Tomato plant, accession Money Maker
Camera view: vertical (180 deg); turntable rotation: 240 degrees
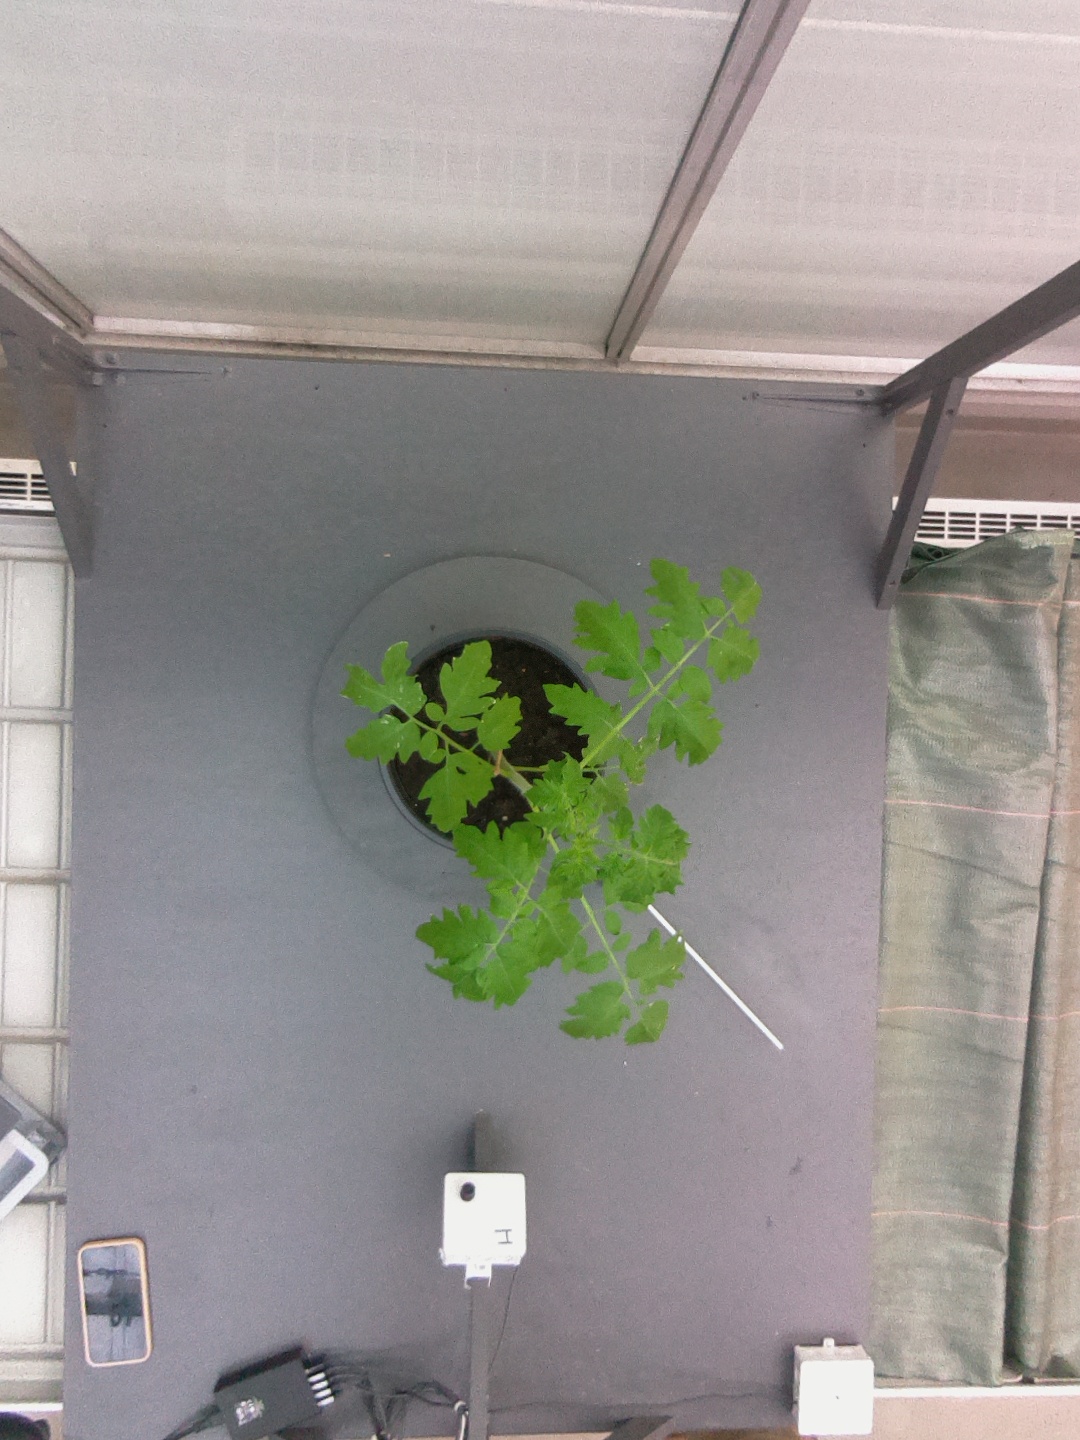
BBCH growth stage 13: 6 of true leaves visible